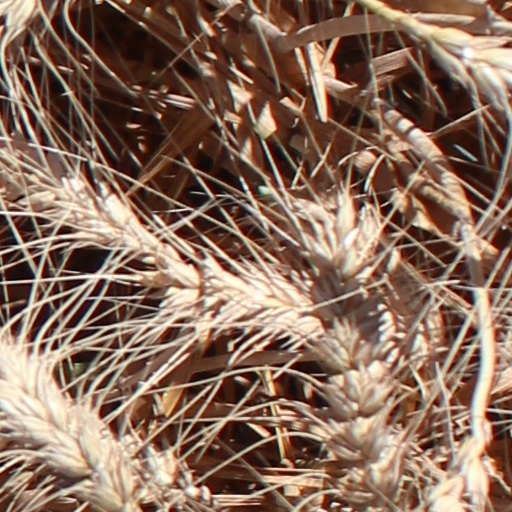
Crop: wheat